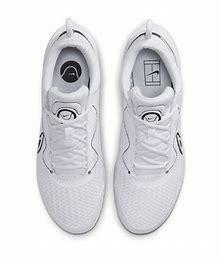
Brand: Nike
Model: Court Zoom Pro